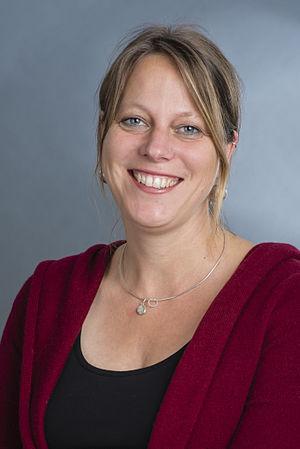
Les élections régionales de 2019 à Brême se tiennent le 26 mai 2019, afin d'élire les 84 députés de la 20ᵉ législature du Bürgerschaft, pour un mandat de quatre ans.